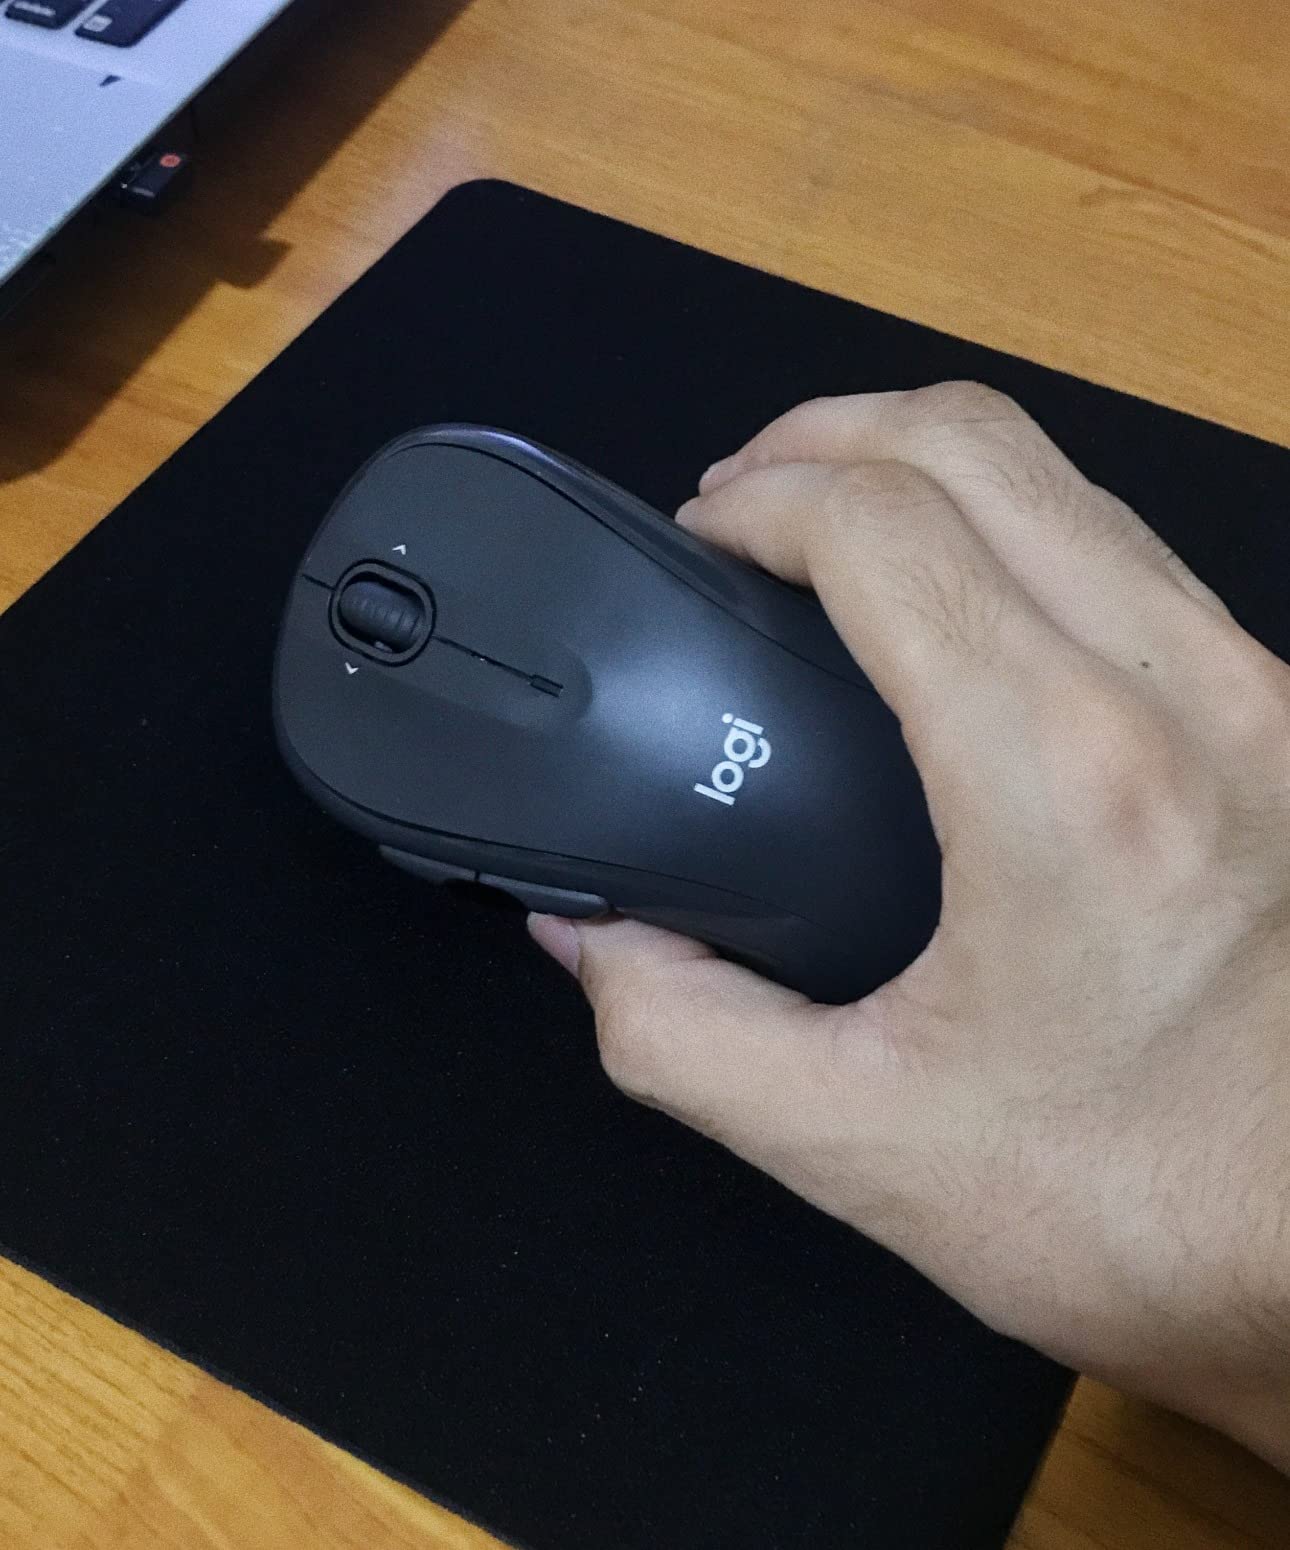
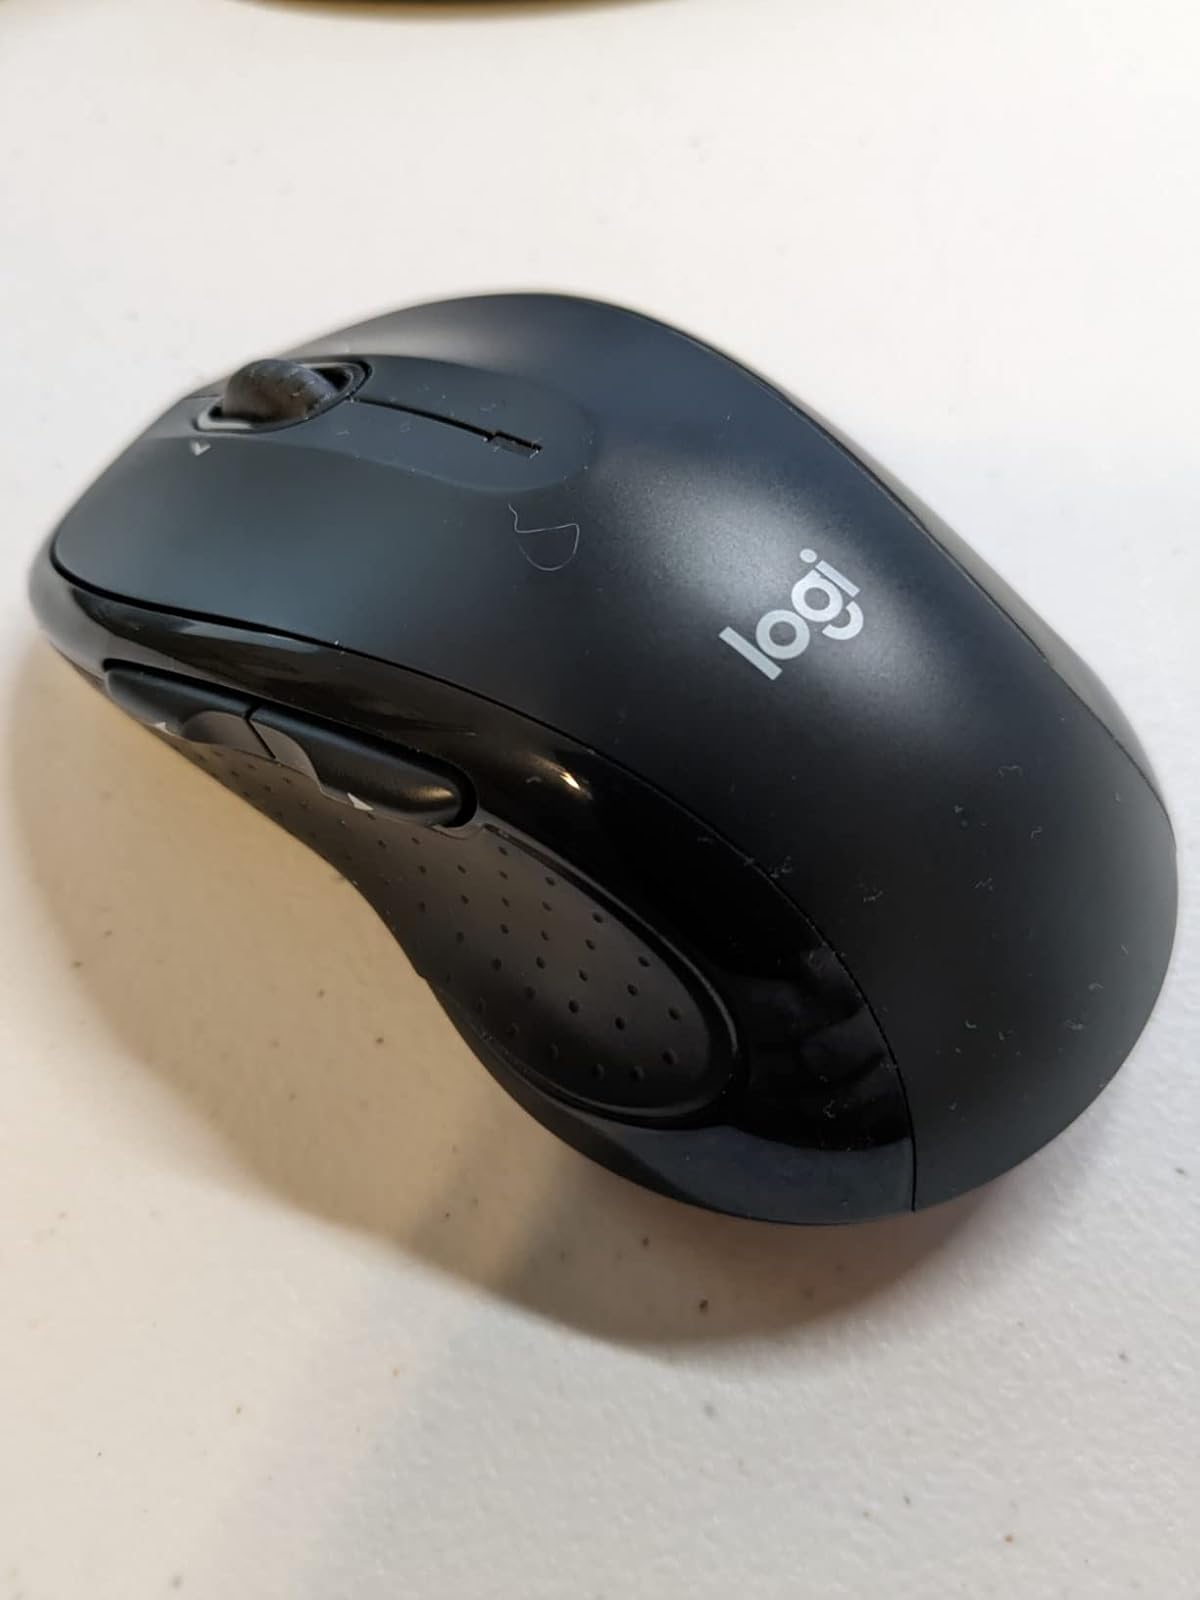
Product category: mouse
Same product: yes